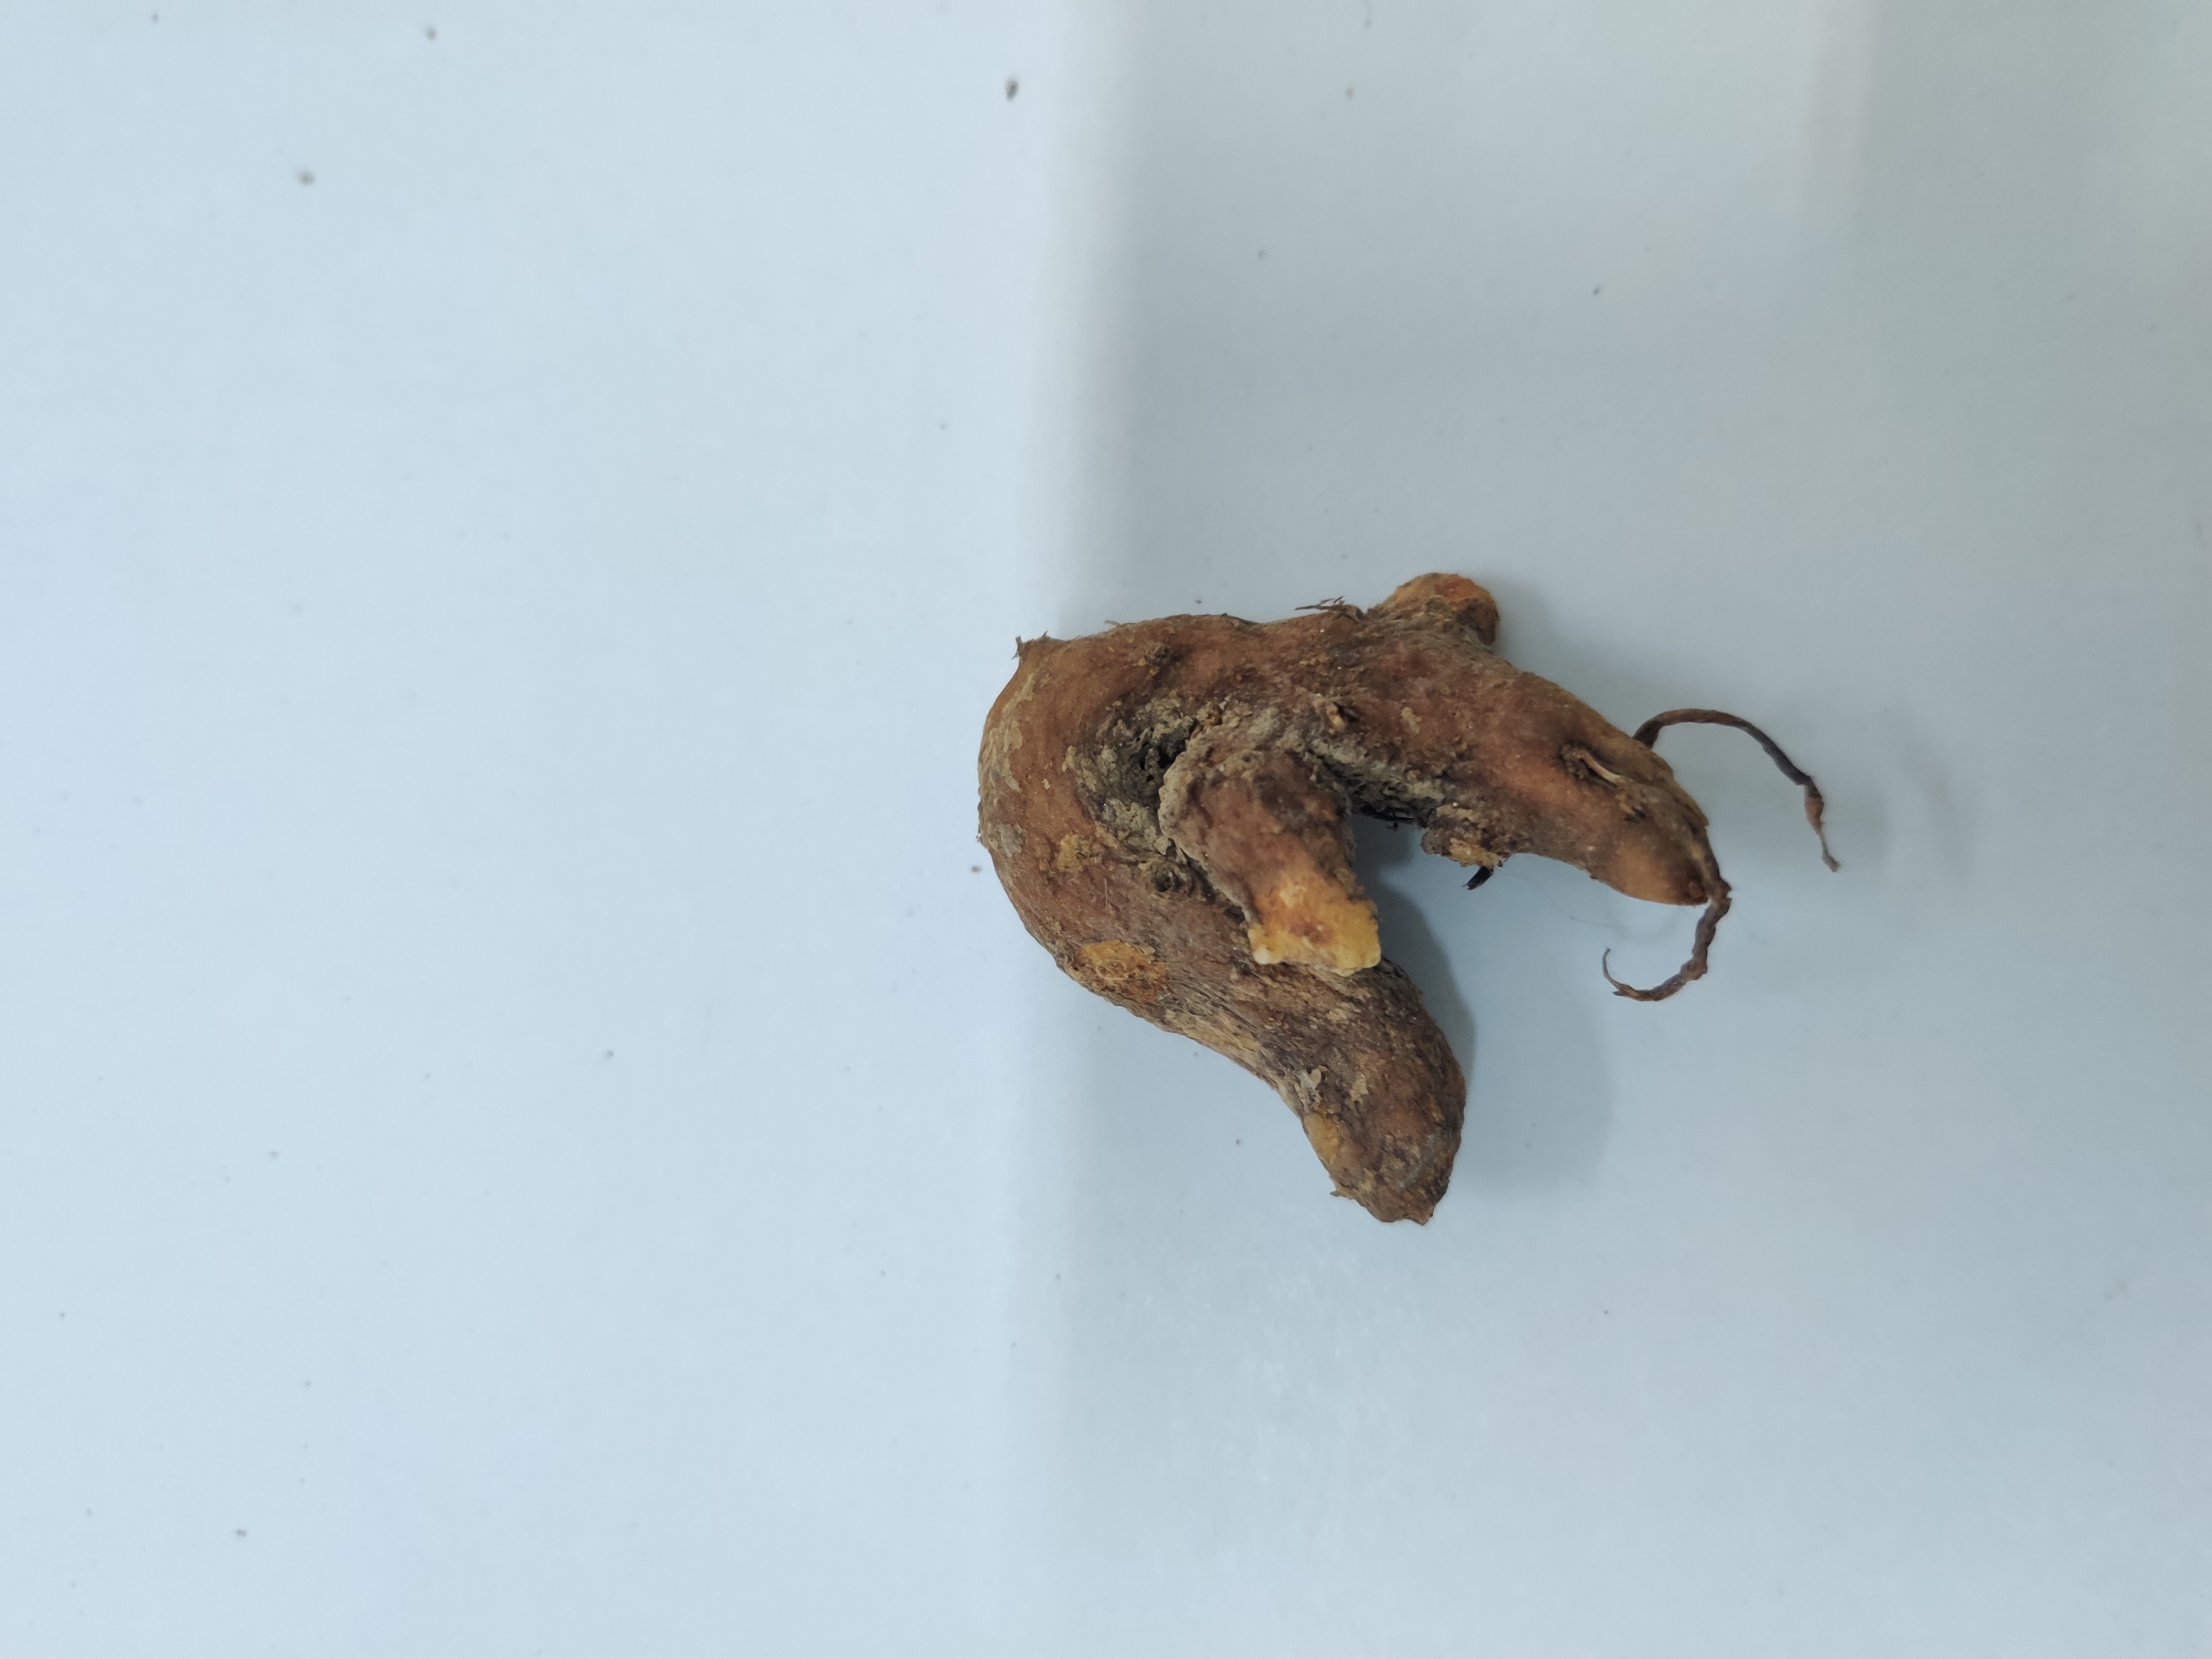
Crop: Turmeric
Condition: Severely Damaged